Johanne Modder

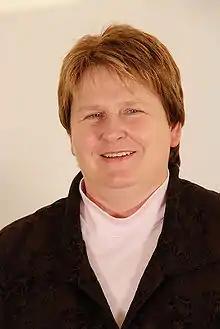
Portrait of Johanne Modder

Johanne Modder (born 12 July 1960) is a German politician for the SPD and since 2013 parliamentary leader 'Fraktionsvorsitzende' for its party in the Landtag of Lower Saxony; federal state diet of Lower Saxony.